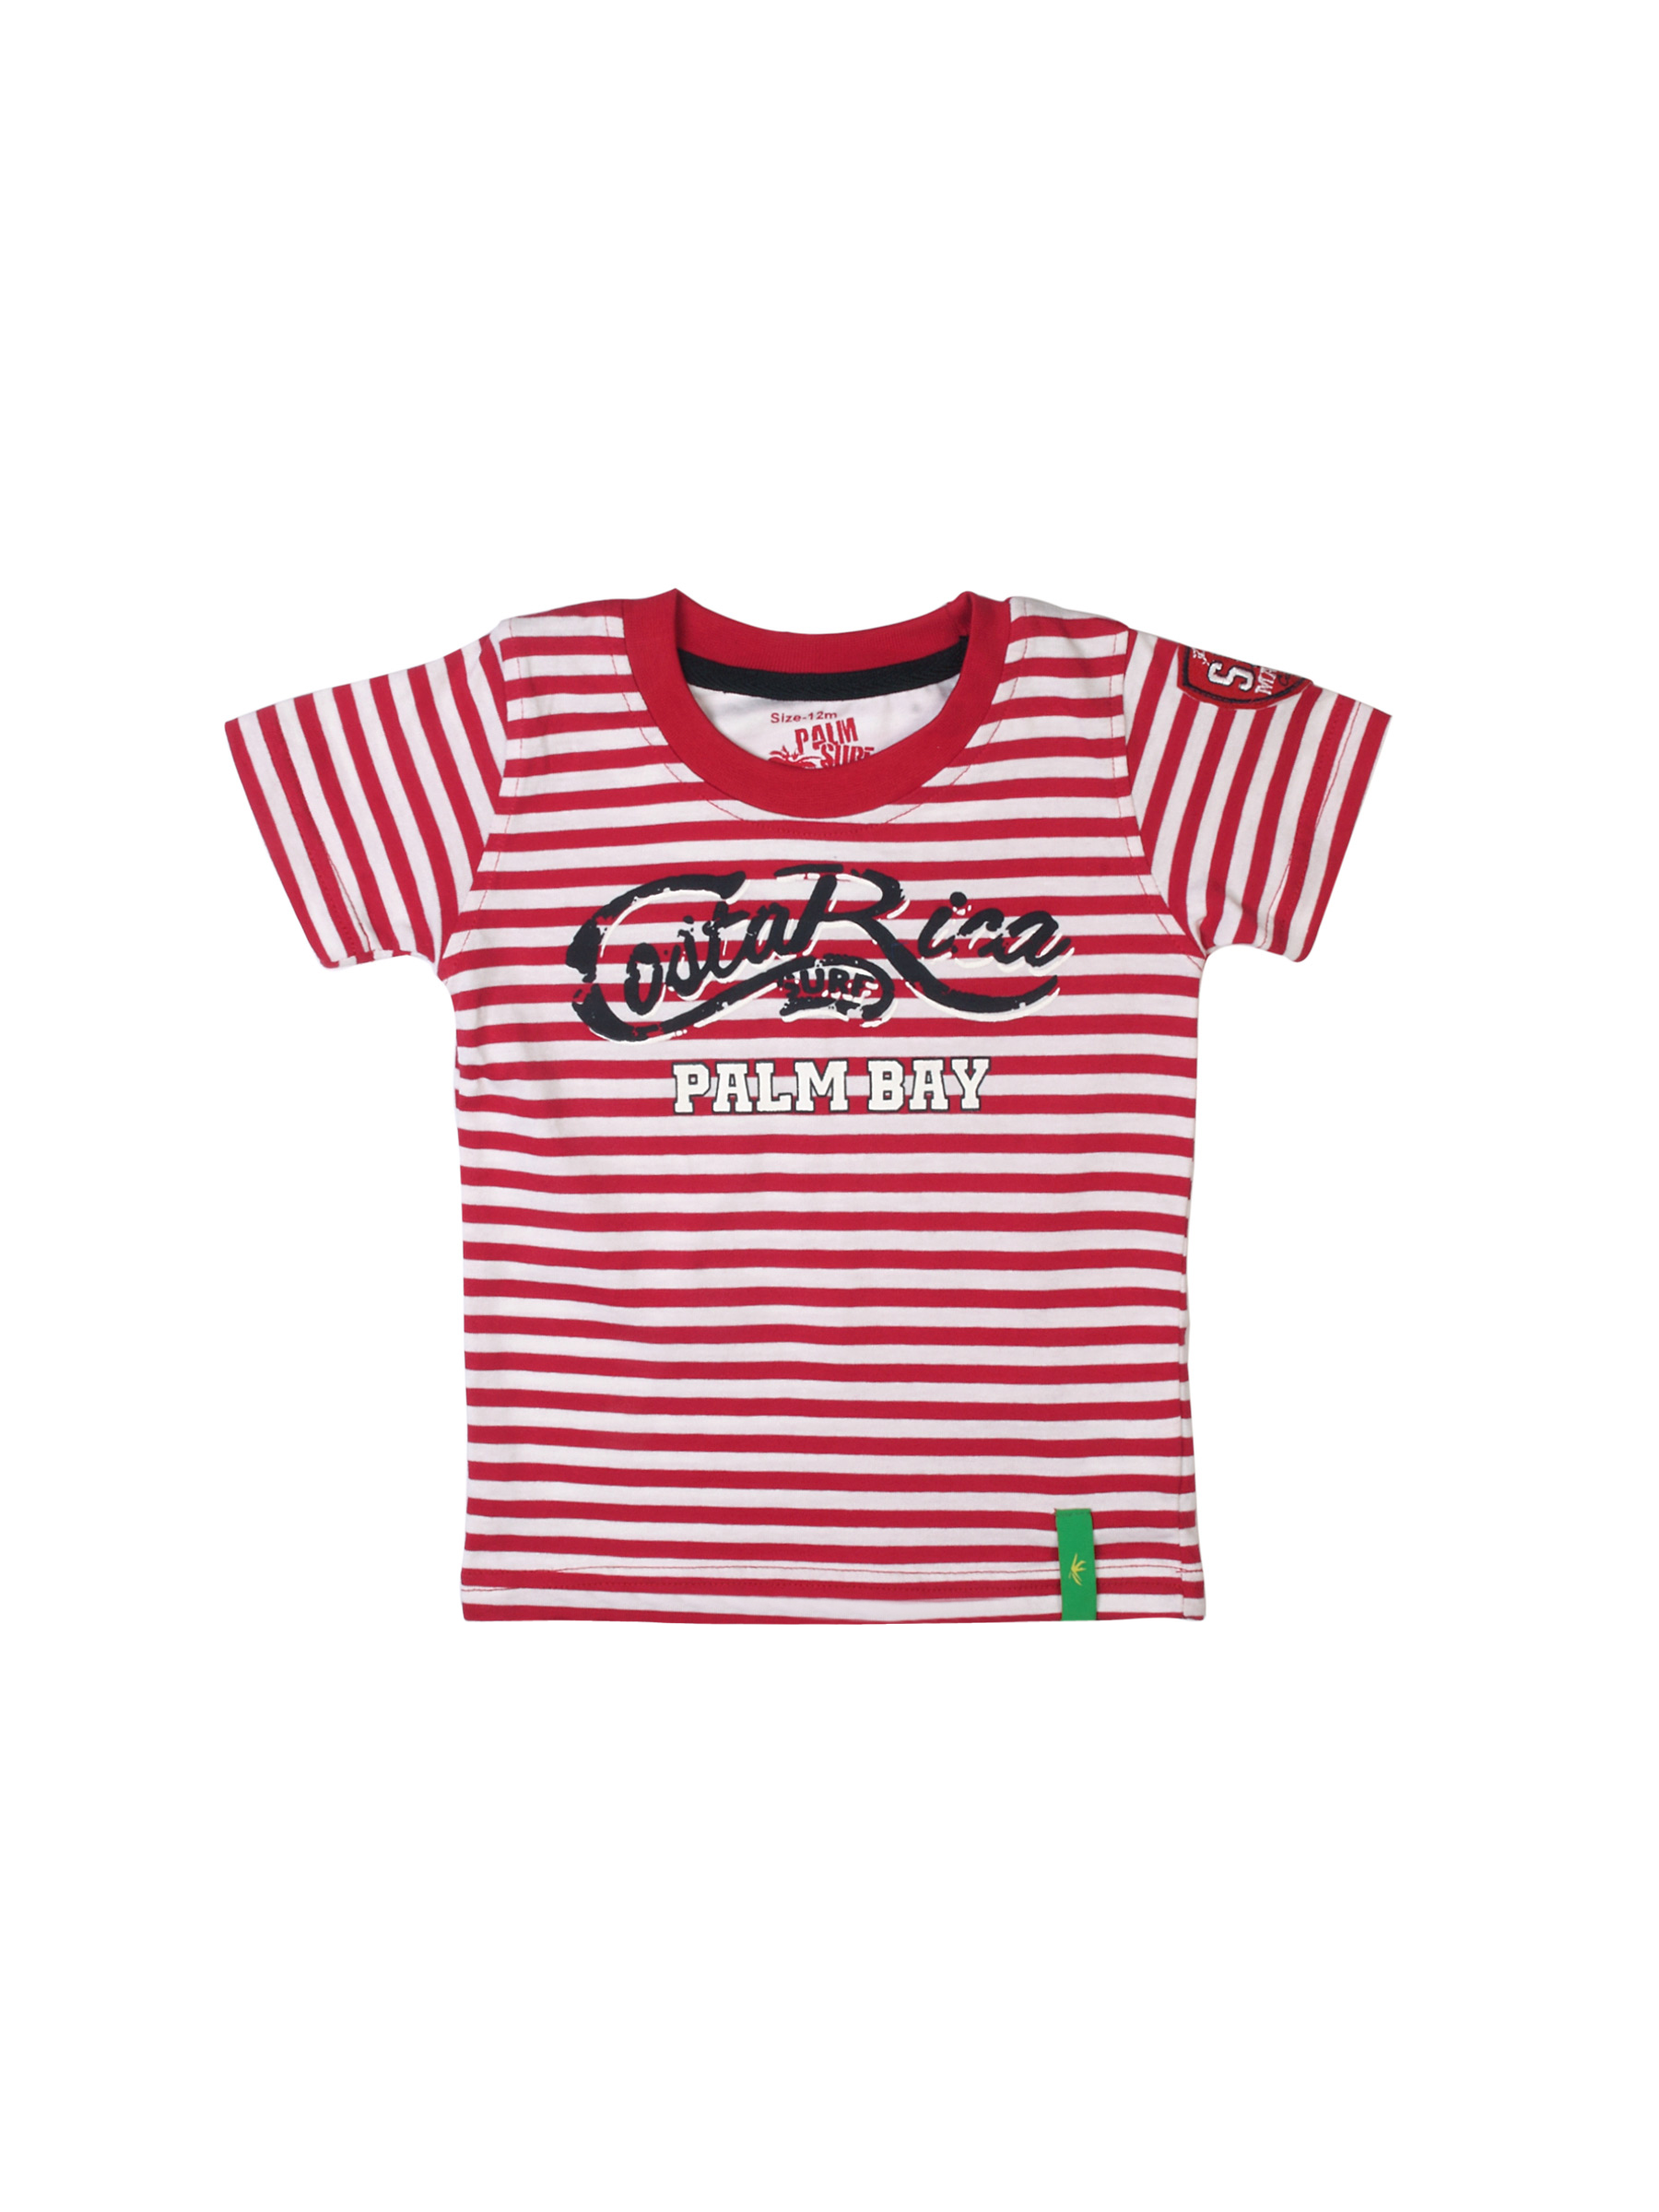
Gini and Jony Boys Surfs Up Red T-shirt
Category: Apparel / Topwear / Tshirts
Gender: Boys
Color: Red
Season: Summer 2012
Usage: Casual